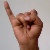
The image shows a hand gesture representing the letter 'I' in Indian Sign Language.